Nyakisi Adero

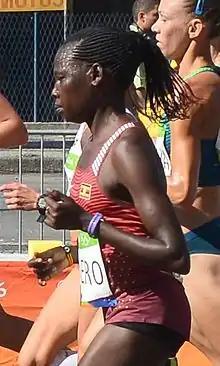
Adero at the 2016 Olympics

Nyakisi Adero (born 2 July 1986) is a Ugandan long-distance runner. Adero stopped competing in 2011–12 after giving birth and returned to track in May 2012. She ran her first official marathon in October 2015, at the Amsterdam Marathon. She set a new Ugandan record at 2:34:54 and qualified for the 2016 Olympics. She placed 68th at the Rio Olympics.